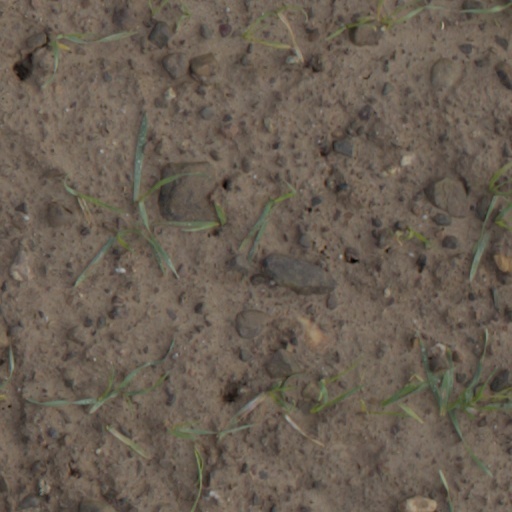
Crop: wheat